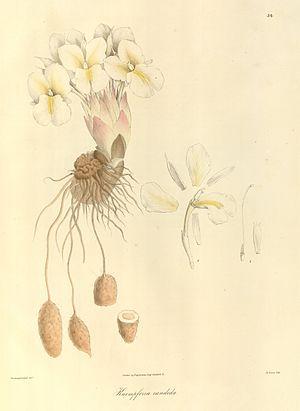
Kaempferia candida Wall. Planche 56 du ""Plantae Asiaticae Rariores"" de Nathaniel Wallich Vol 1 année 1830"